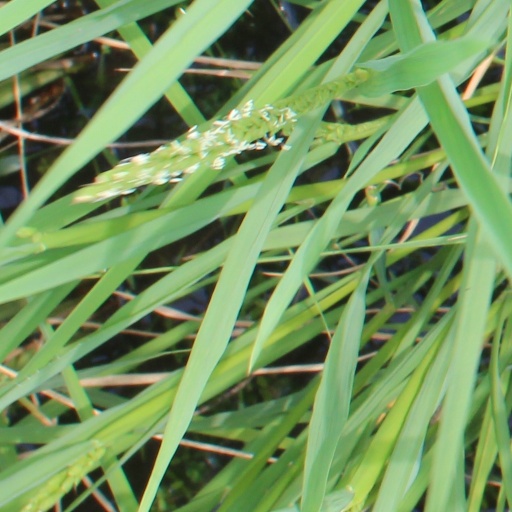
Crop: rice